The Resistance (album)

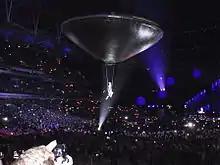
Muse performing " Part 1 (Overture)" on Wembley Stadium, London.

On 18 August 2009, a duo of concerts titled "A Seaside Rendezvous" were confirmed for 4 and 5 September. The concerts were the first in Muse's hometown of Teignmouth in over ten years, as well as the first shows since their appearance at V Festival in August 2008. The performances included the debut appearances of five songs from the upcoming album, including lead single "Uprising", "Undisclosed Desires", and "Resistance". The band also performed a small number of shows at other venues in Europe, before they supported U2 for nine dates on the North American leg of their 360° Tour in September and October and in South America in March and April 2011.